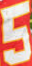
Number: 5